Cerastes gasperettii

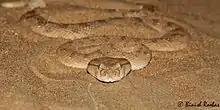

The average total length (including tail) of "C. gasperettii" is , with a maximum total length of . Females are usually larger than males.